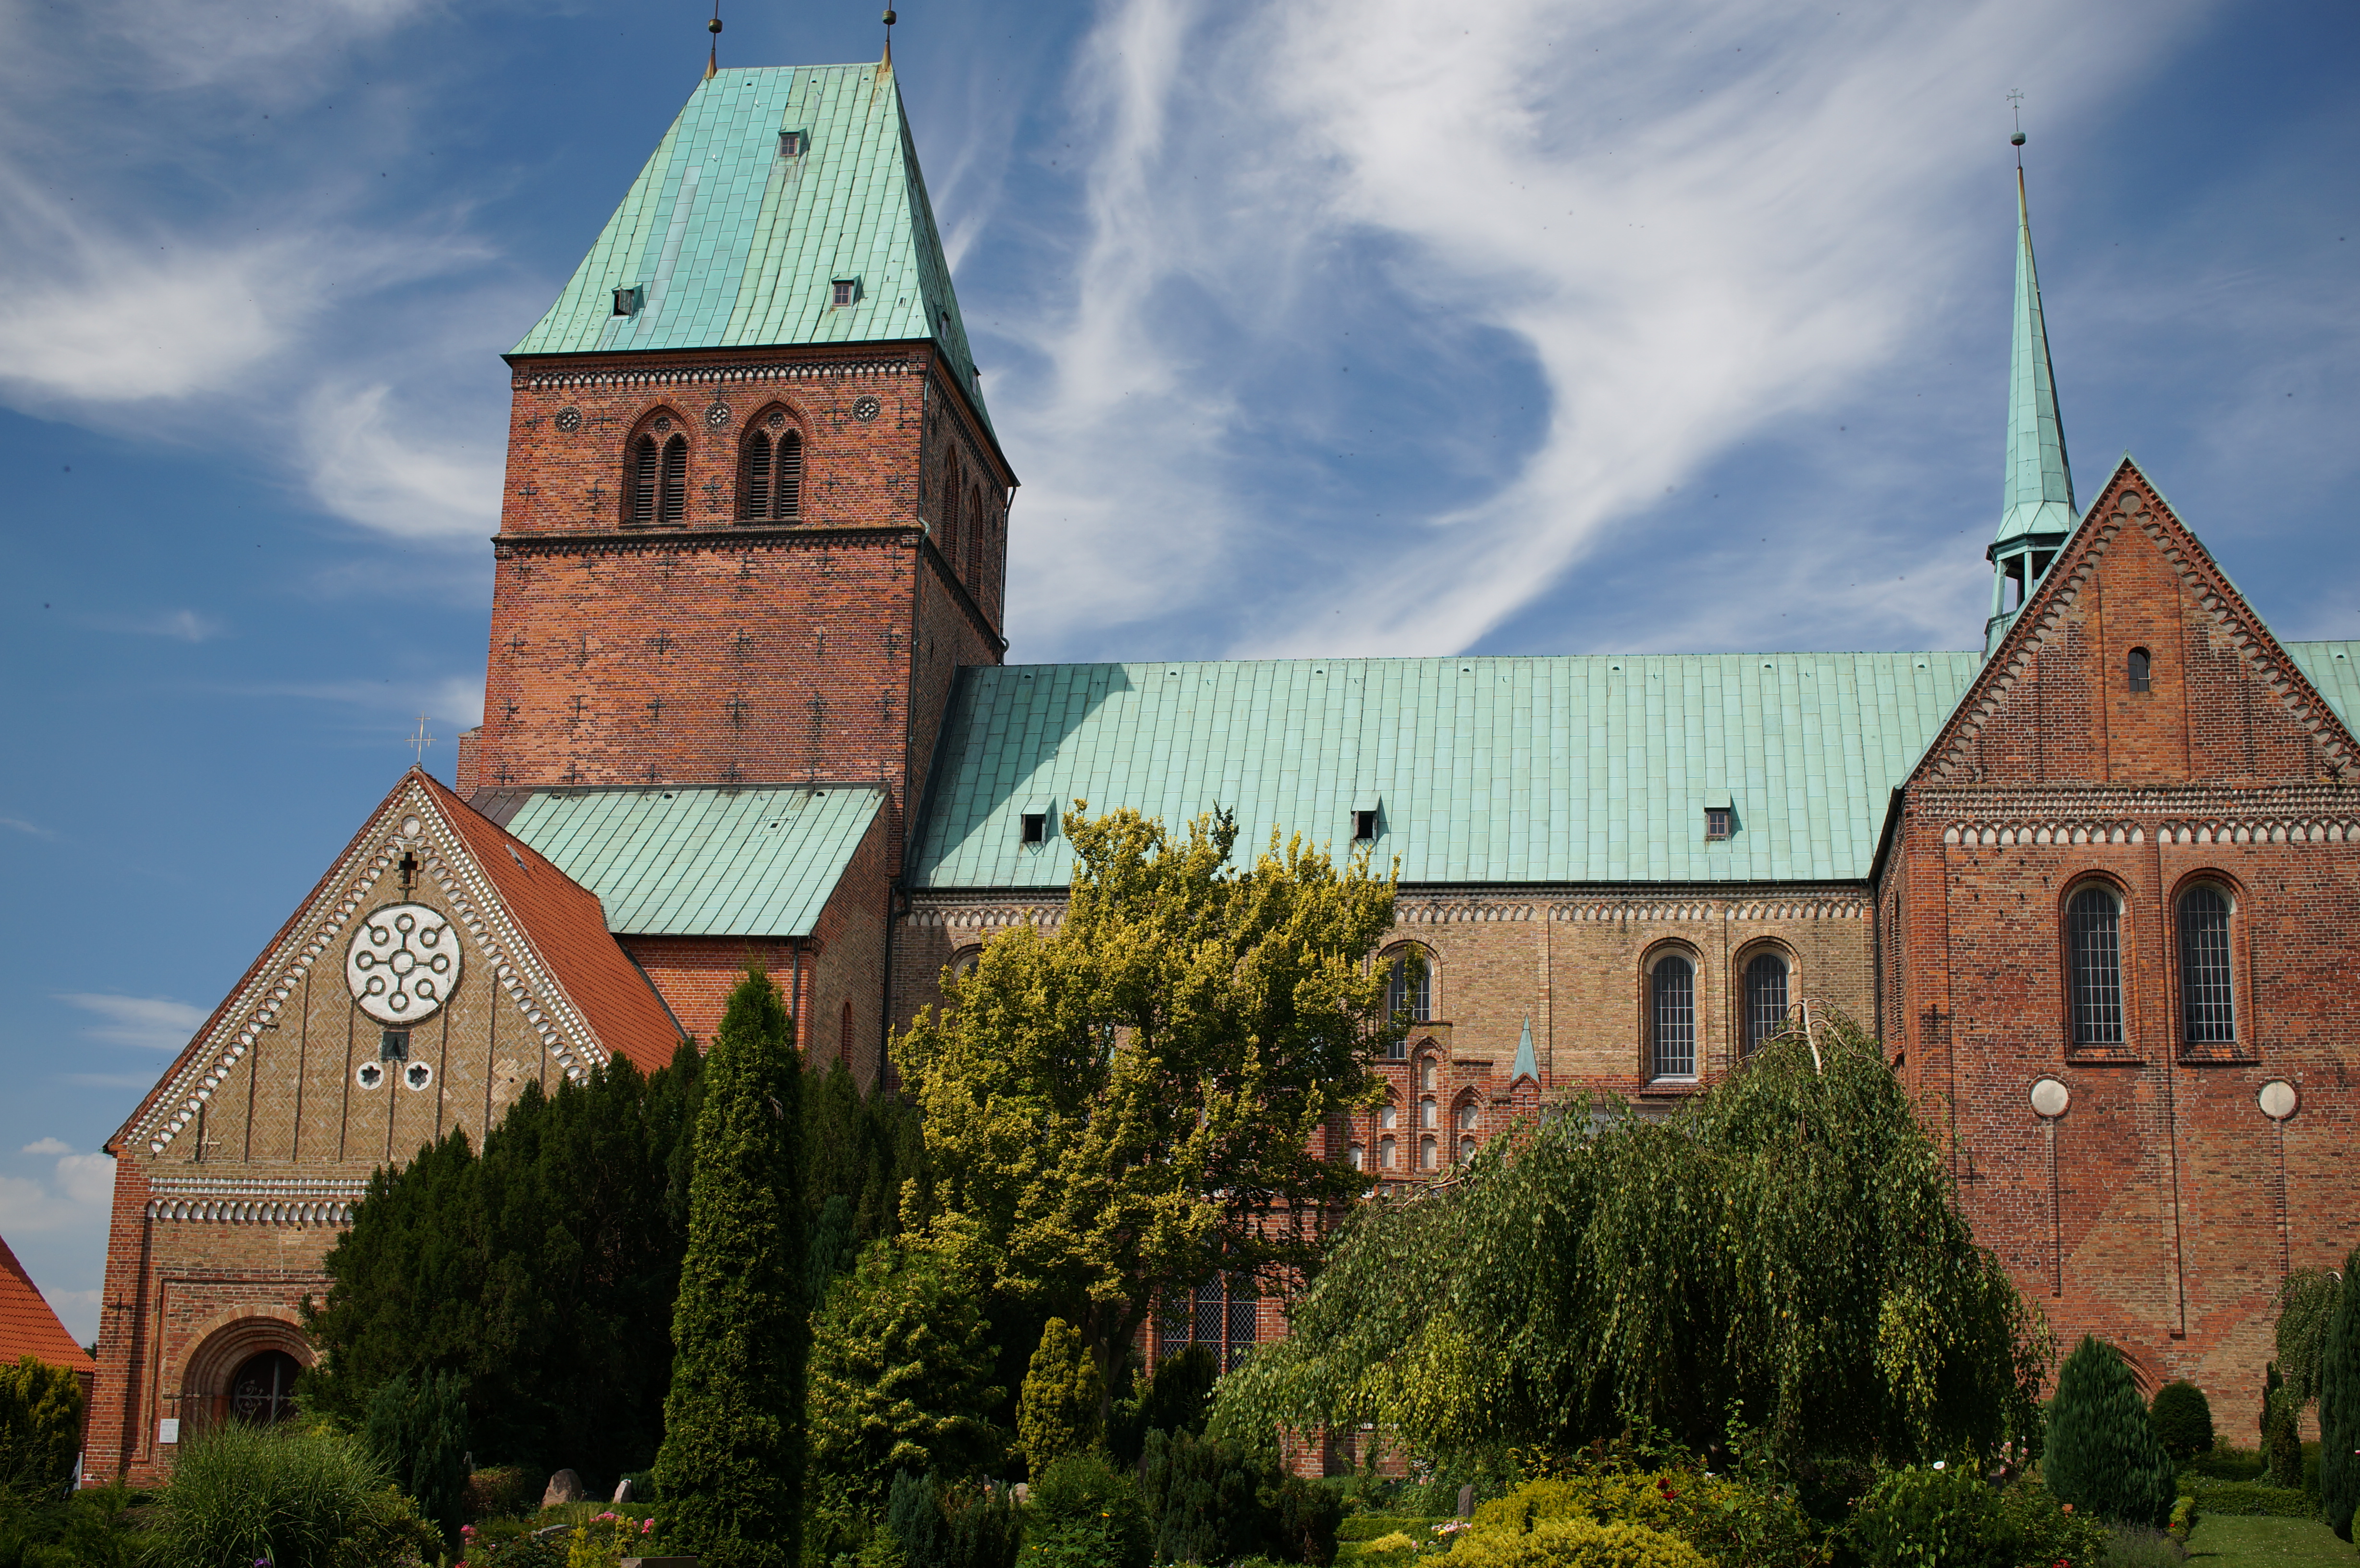
town, building, chateau, tower, landmark, church, cathedral, chapel, place of worship, 2014, steeple, monastery, germany, deutschland, sony, sigma, nex, nex6, middle ages, lenstagged, steffenzahn, 30mm, sigma30mm28exdn, sigma30mmf28, sigma30mmf28dn, sigma30mm, schleswigholstein, rural area